Carrum

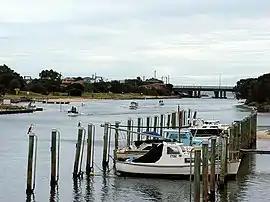
Carrum from across Patterson River

Carrum is a suburb in Melbourne, Victoria, Australia, south-east of Melbourne's Central Business District, located within the City of Kingston local government area. Carrum recorded a population of 4,239 at the .